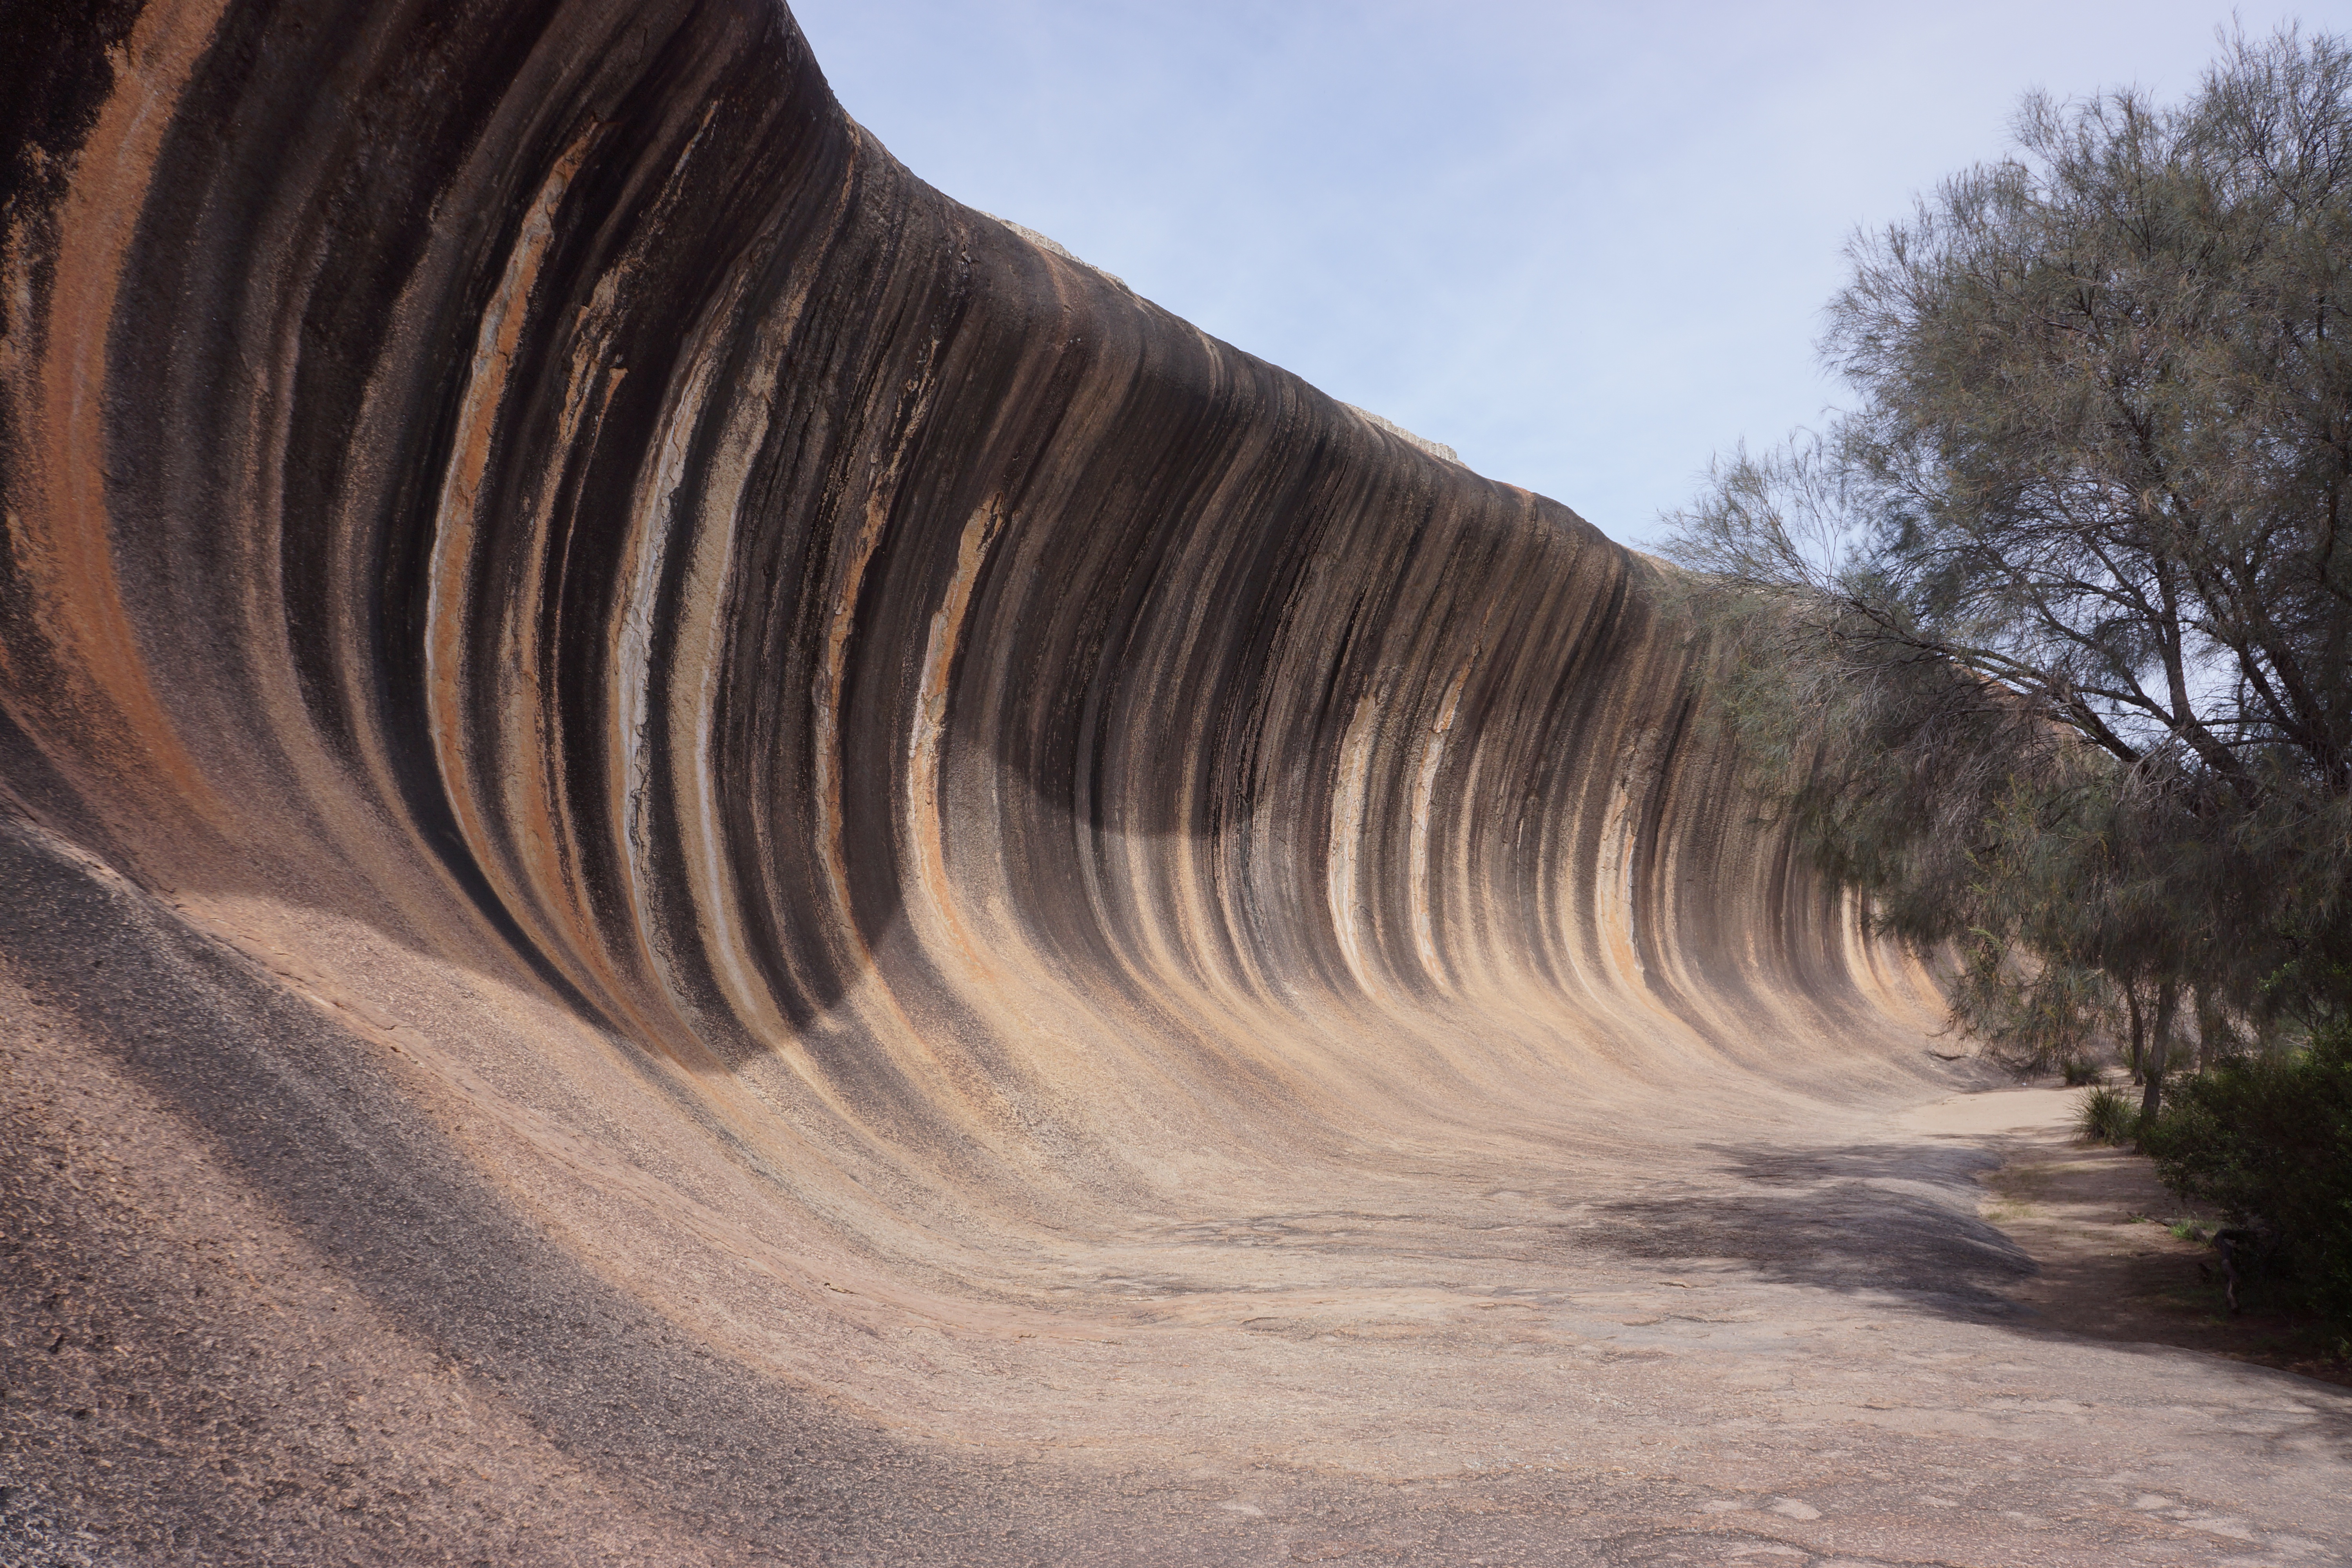
landscape, tree, sand, rock, cloud, sky, wave, formation, cliff, soil, rock formation, places of interest, australia, geology, natural wonders, west australia, natural attraction, hyden